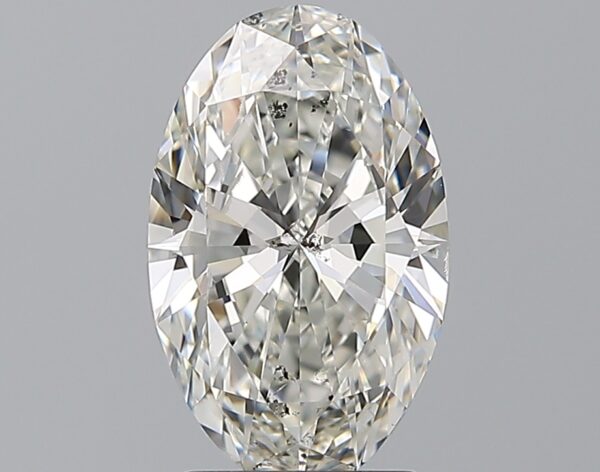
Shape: oval
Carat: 2
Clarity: SI1
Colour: G
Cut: EX
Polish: EX
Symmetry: EX
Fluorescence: N
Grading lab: GIA
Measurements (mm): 11.1 x 6.94 x 4.1